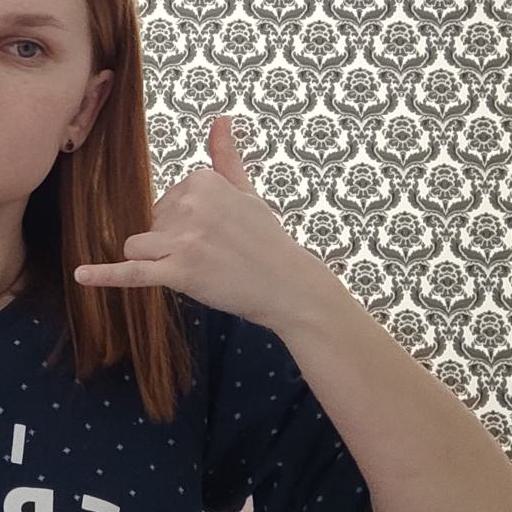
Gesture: call